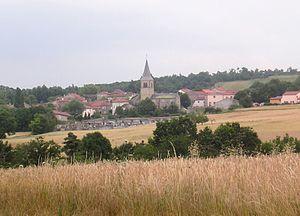
Le village de Saint-Bauzire (Haute-Loire) France